Tamarind Juice (film)

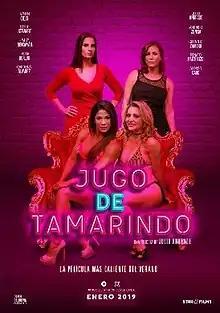
Theatrical release poster

Tamarind Juice (Spanish: Jugo de tamarindo) is a 2019 Peruvian comedy film written, directed, produced and co-starred by Julio Andrade in his directorial debut. Starring Karen Dejo, Leslie Stewart and Gerardo Zamora, it is based on the homonymous video clip by Julio Andrade.